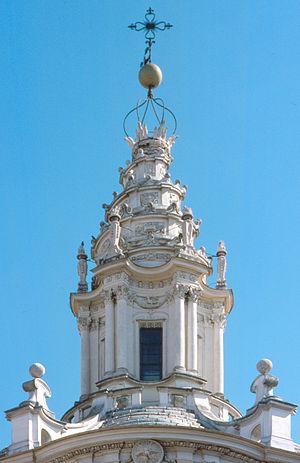
L'église Sant'Ivo alla Sapienza est une église de Rome située dans le rione de Sant'Eustachio. Elle est considérée comme un chef-d'œuvre de l'architecture baroque romaine et construite entre 1643-1662 par Francesco Borromini.